1916 University of Utah football team

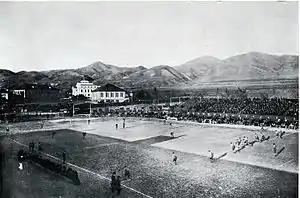
Kickoff during the 1916 Colorado – Utah game

The 1916 University of Utah football team was an American football team that represented the University of Utah as a member of the Rocky Mountain Conference (RMC) during the 1916 college football season. Led by third-year head coach Nelson Norgren, Utah compiled an overall record of 3–2 with a mark of 2–2 in conference play, tying for fourth place in the RMC.